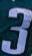
Number: 3